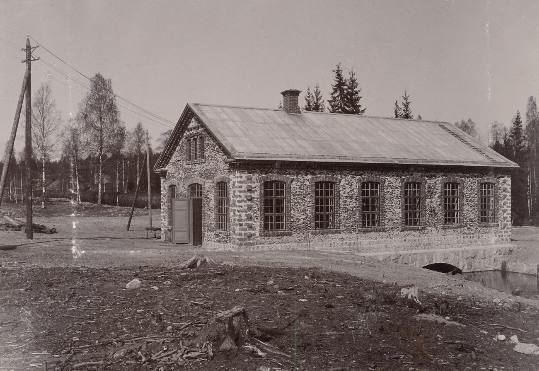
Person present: No